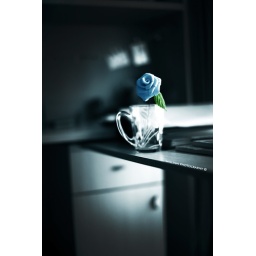
timeless - flower in glass